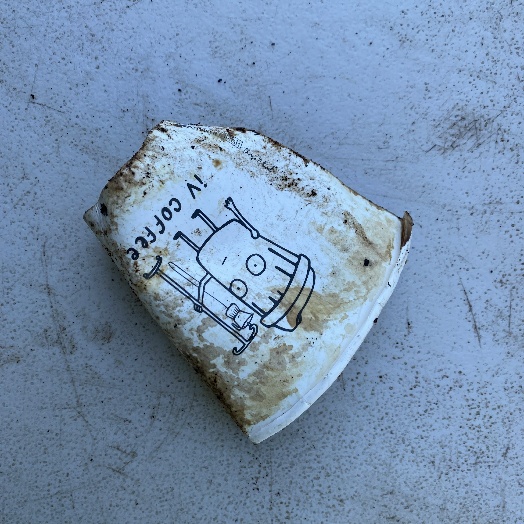
Label: Cardboard